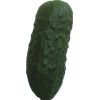
Label: Cucumber 1